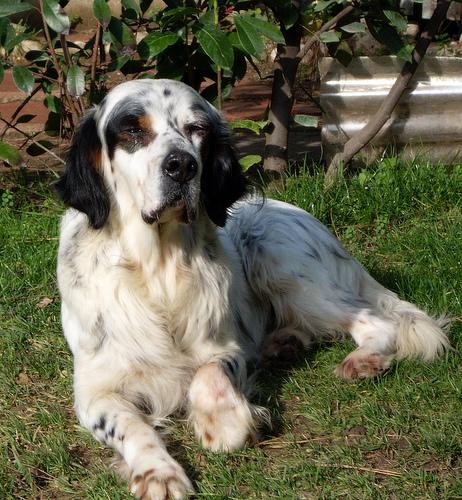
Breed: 203-n000022-English_setter